Ukulhas

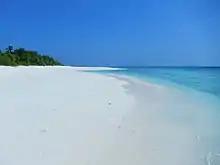
Sunset Beach in UKulhas

Ukulhas is close to the Northern boundary of Alif Alif Atoll, at 72° 51′ 52" E, 04° 12′ 54" N. The island is west of the country's capital, Malé. It is an oval-shaped, flat coral sand cay, oriented North-West to South-East, 1025 meters long, 225 meters wide, for an area of 17.4 hectares.